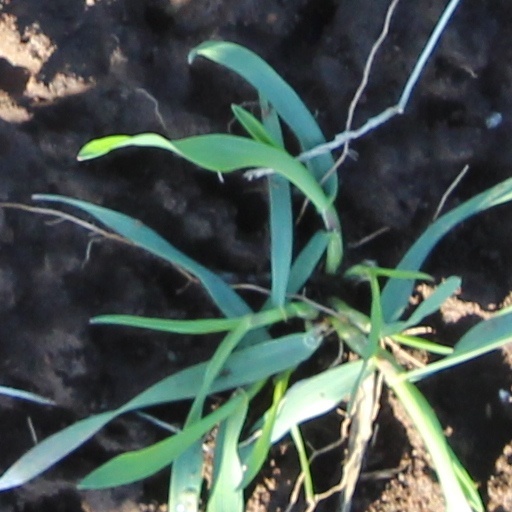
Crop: wheat